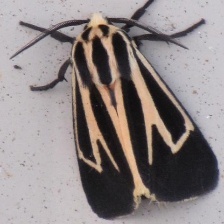
Species: BANDED TIGER MOTH